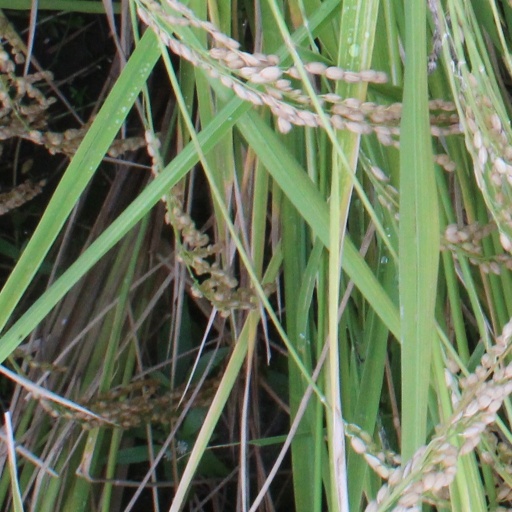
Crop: rice